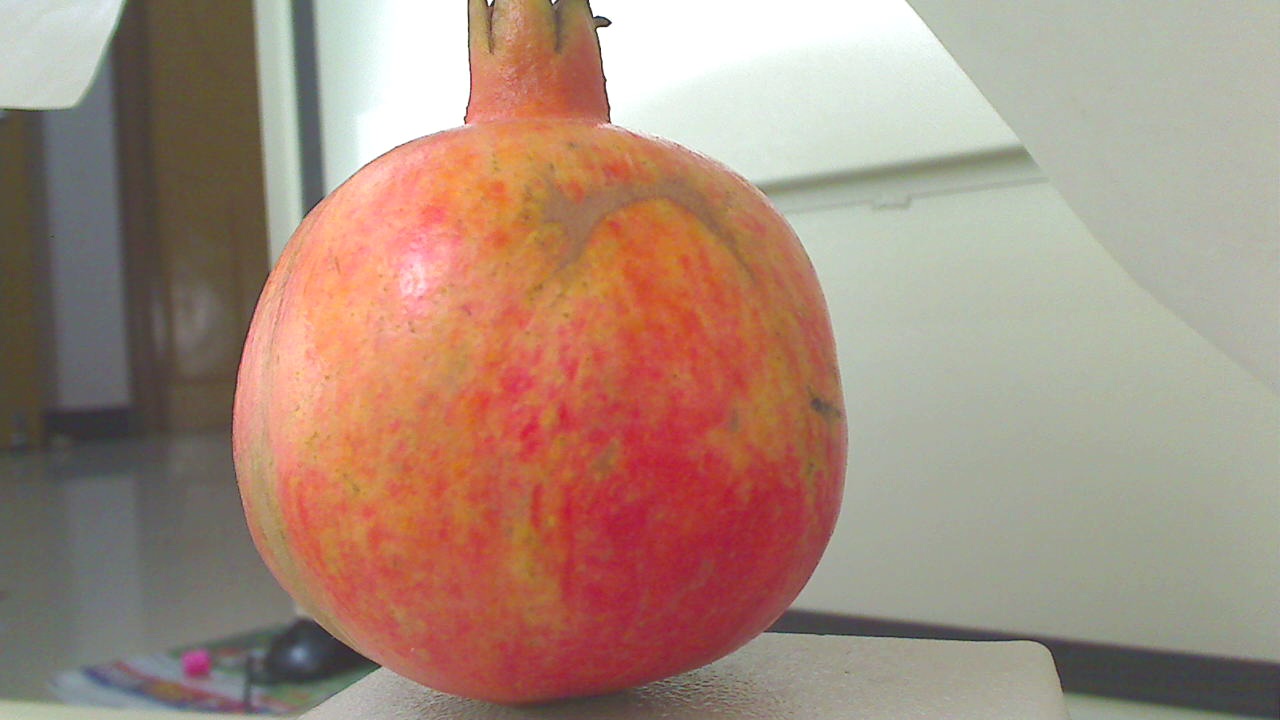
Grade: grade-1
Quality: quality-1